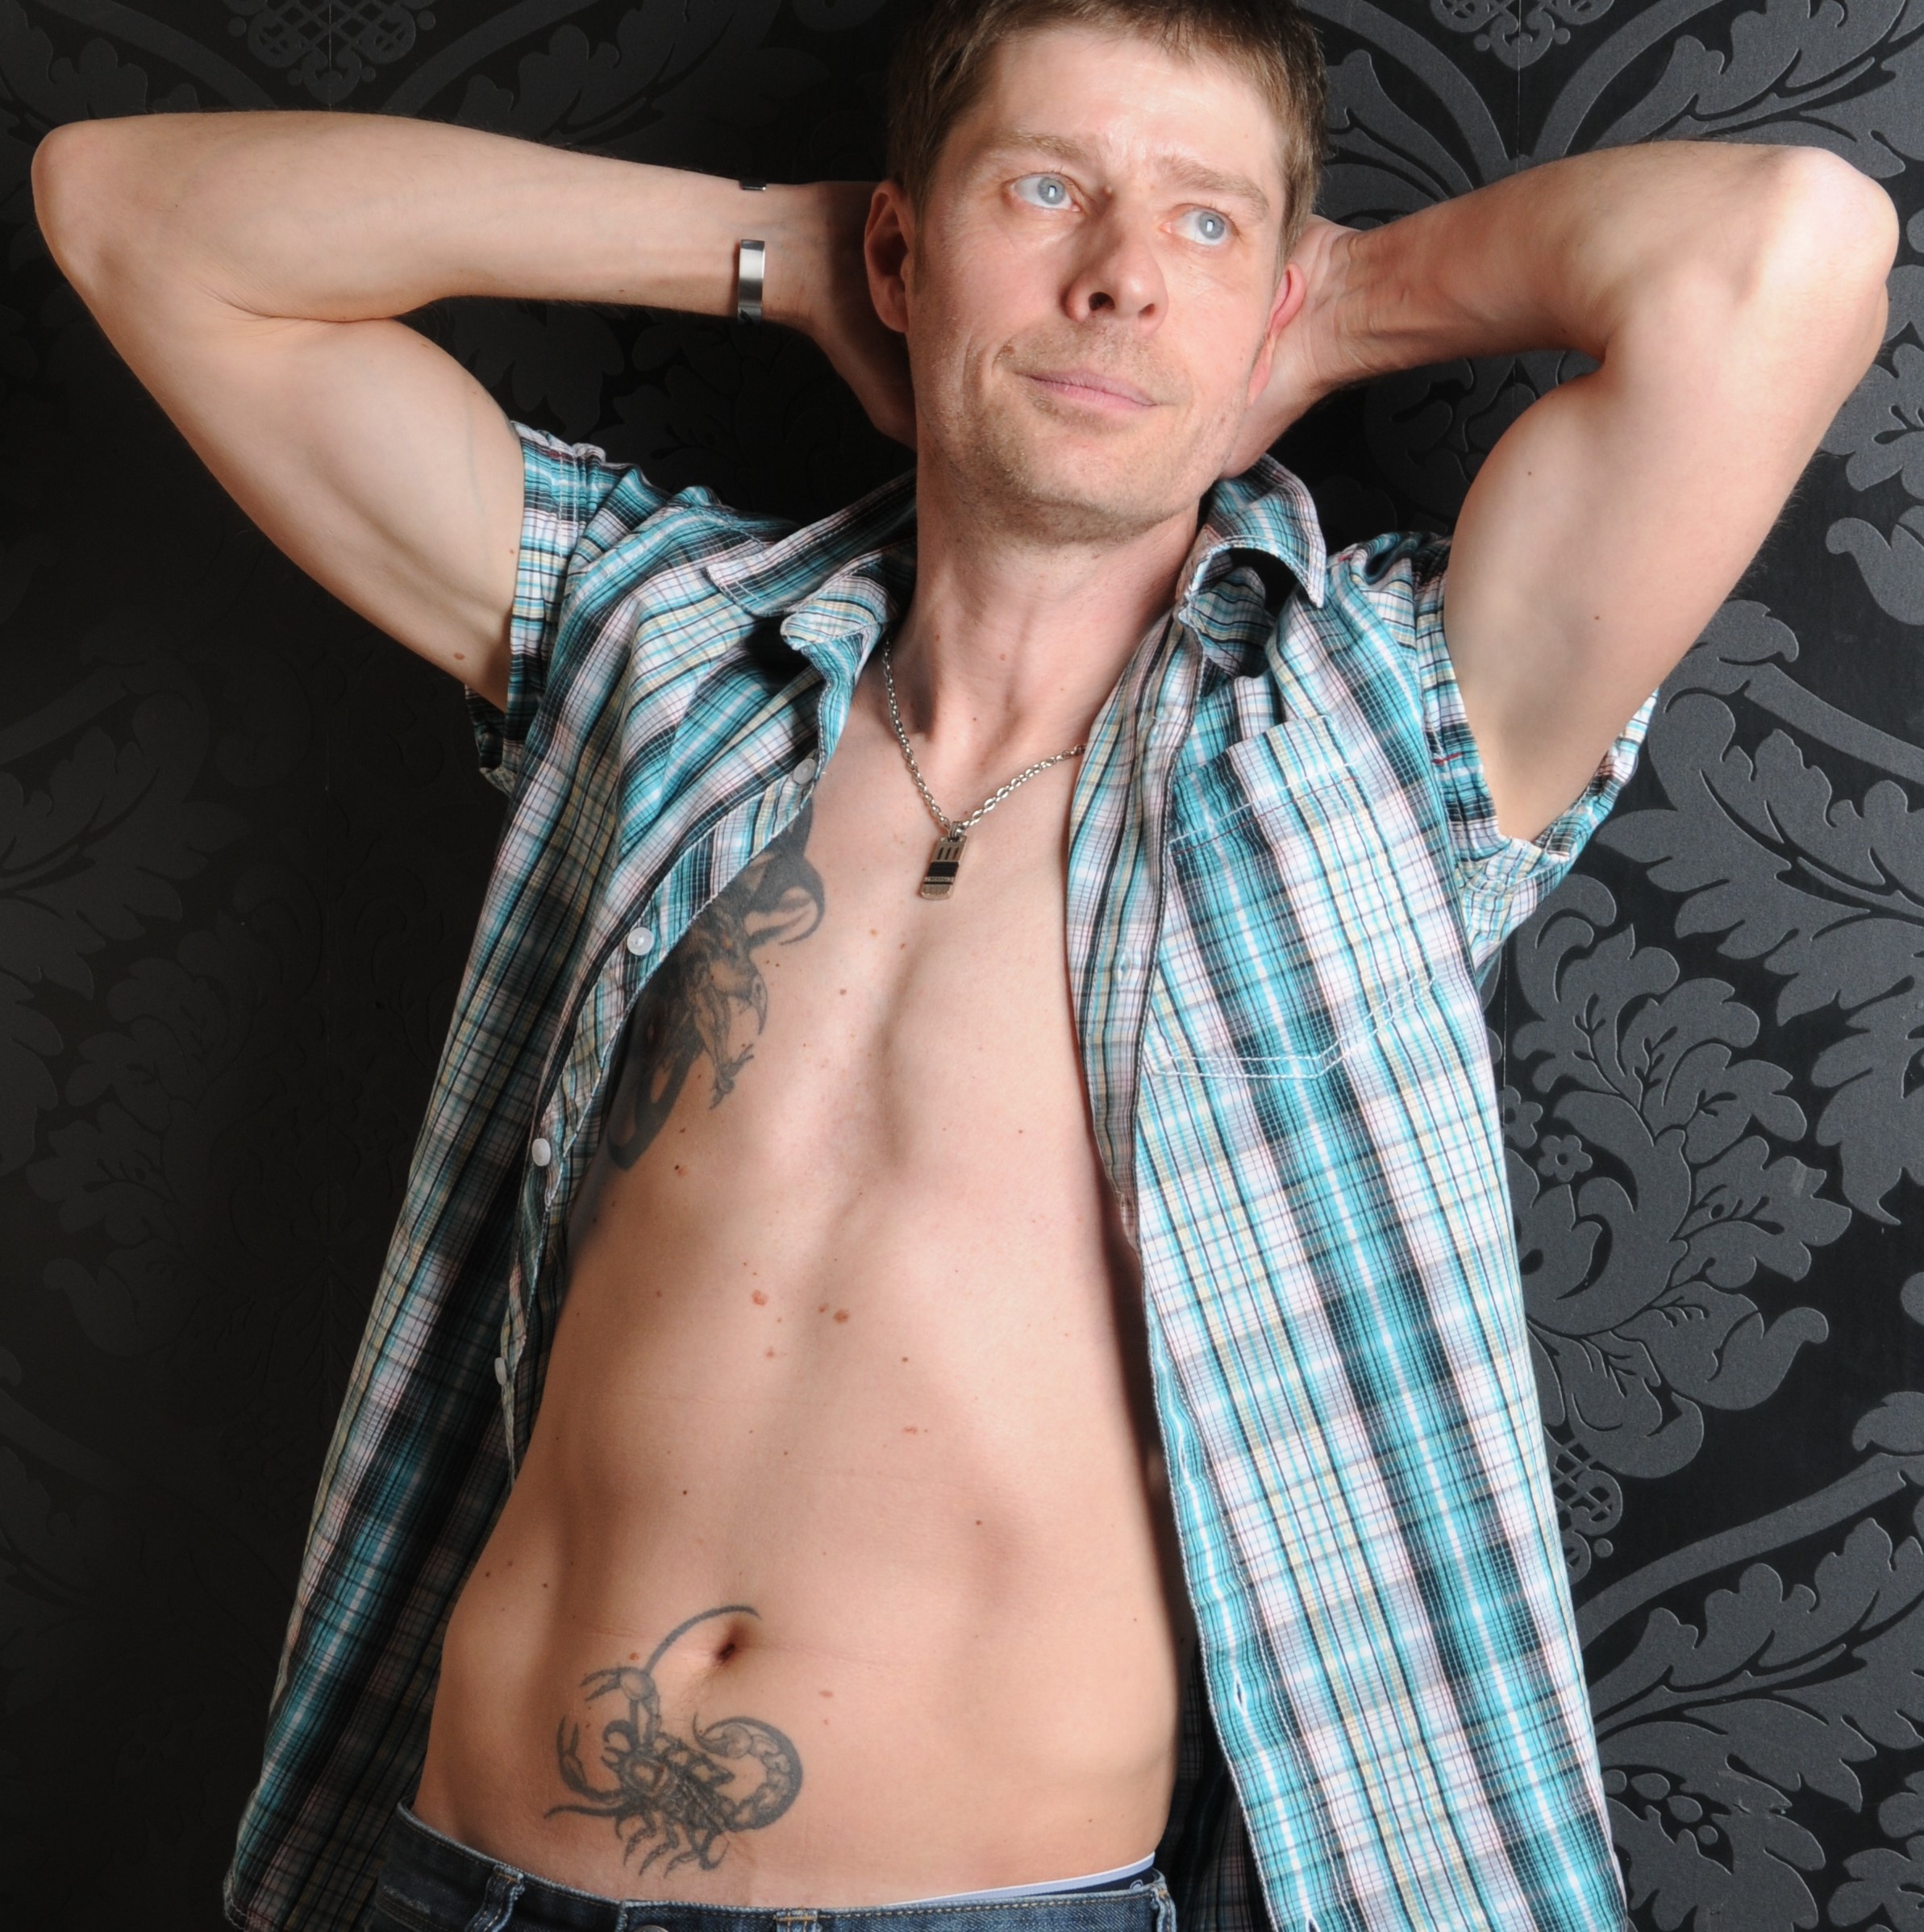
man, portrait, tattoos, body, barechestedness, male, muscle, boy, shoulder, model, trunk, abdomen, chest, arm, neck, joint, photo shoot, stomach, girl